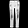
Label: Trouser